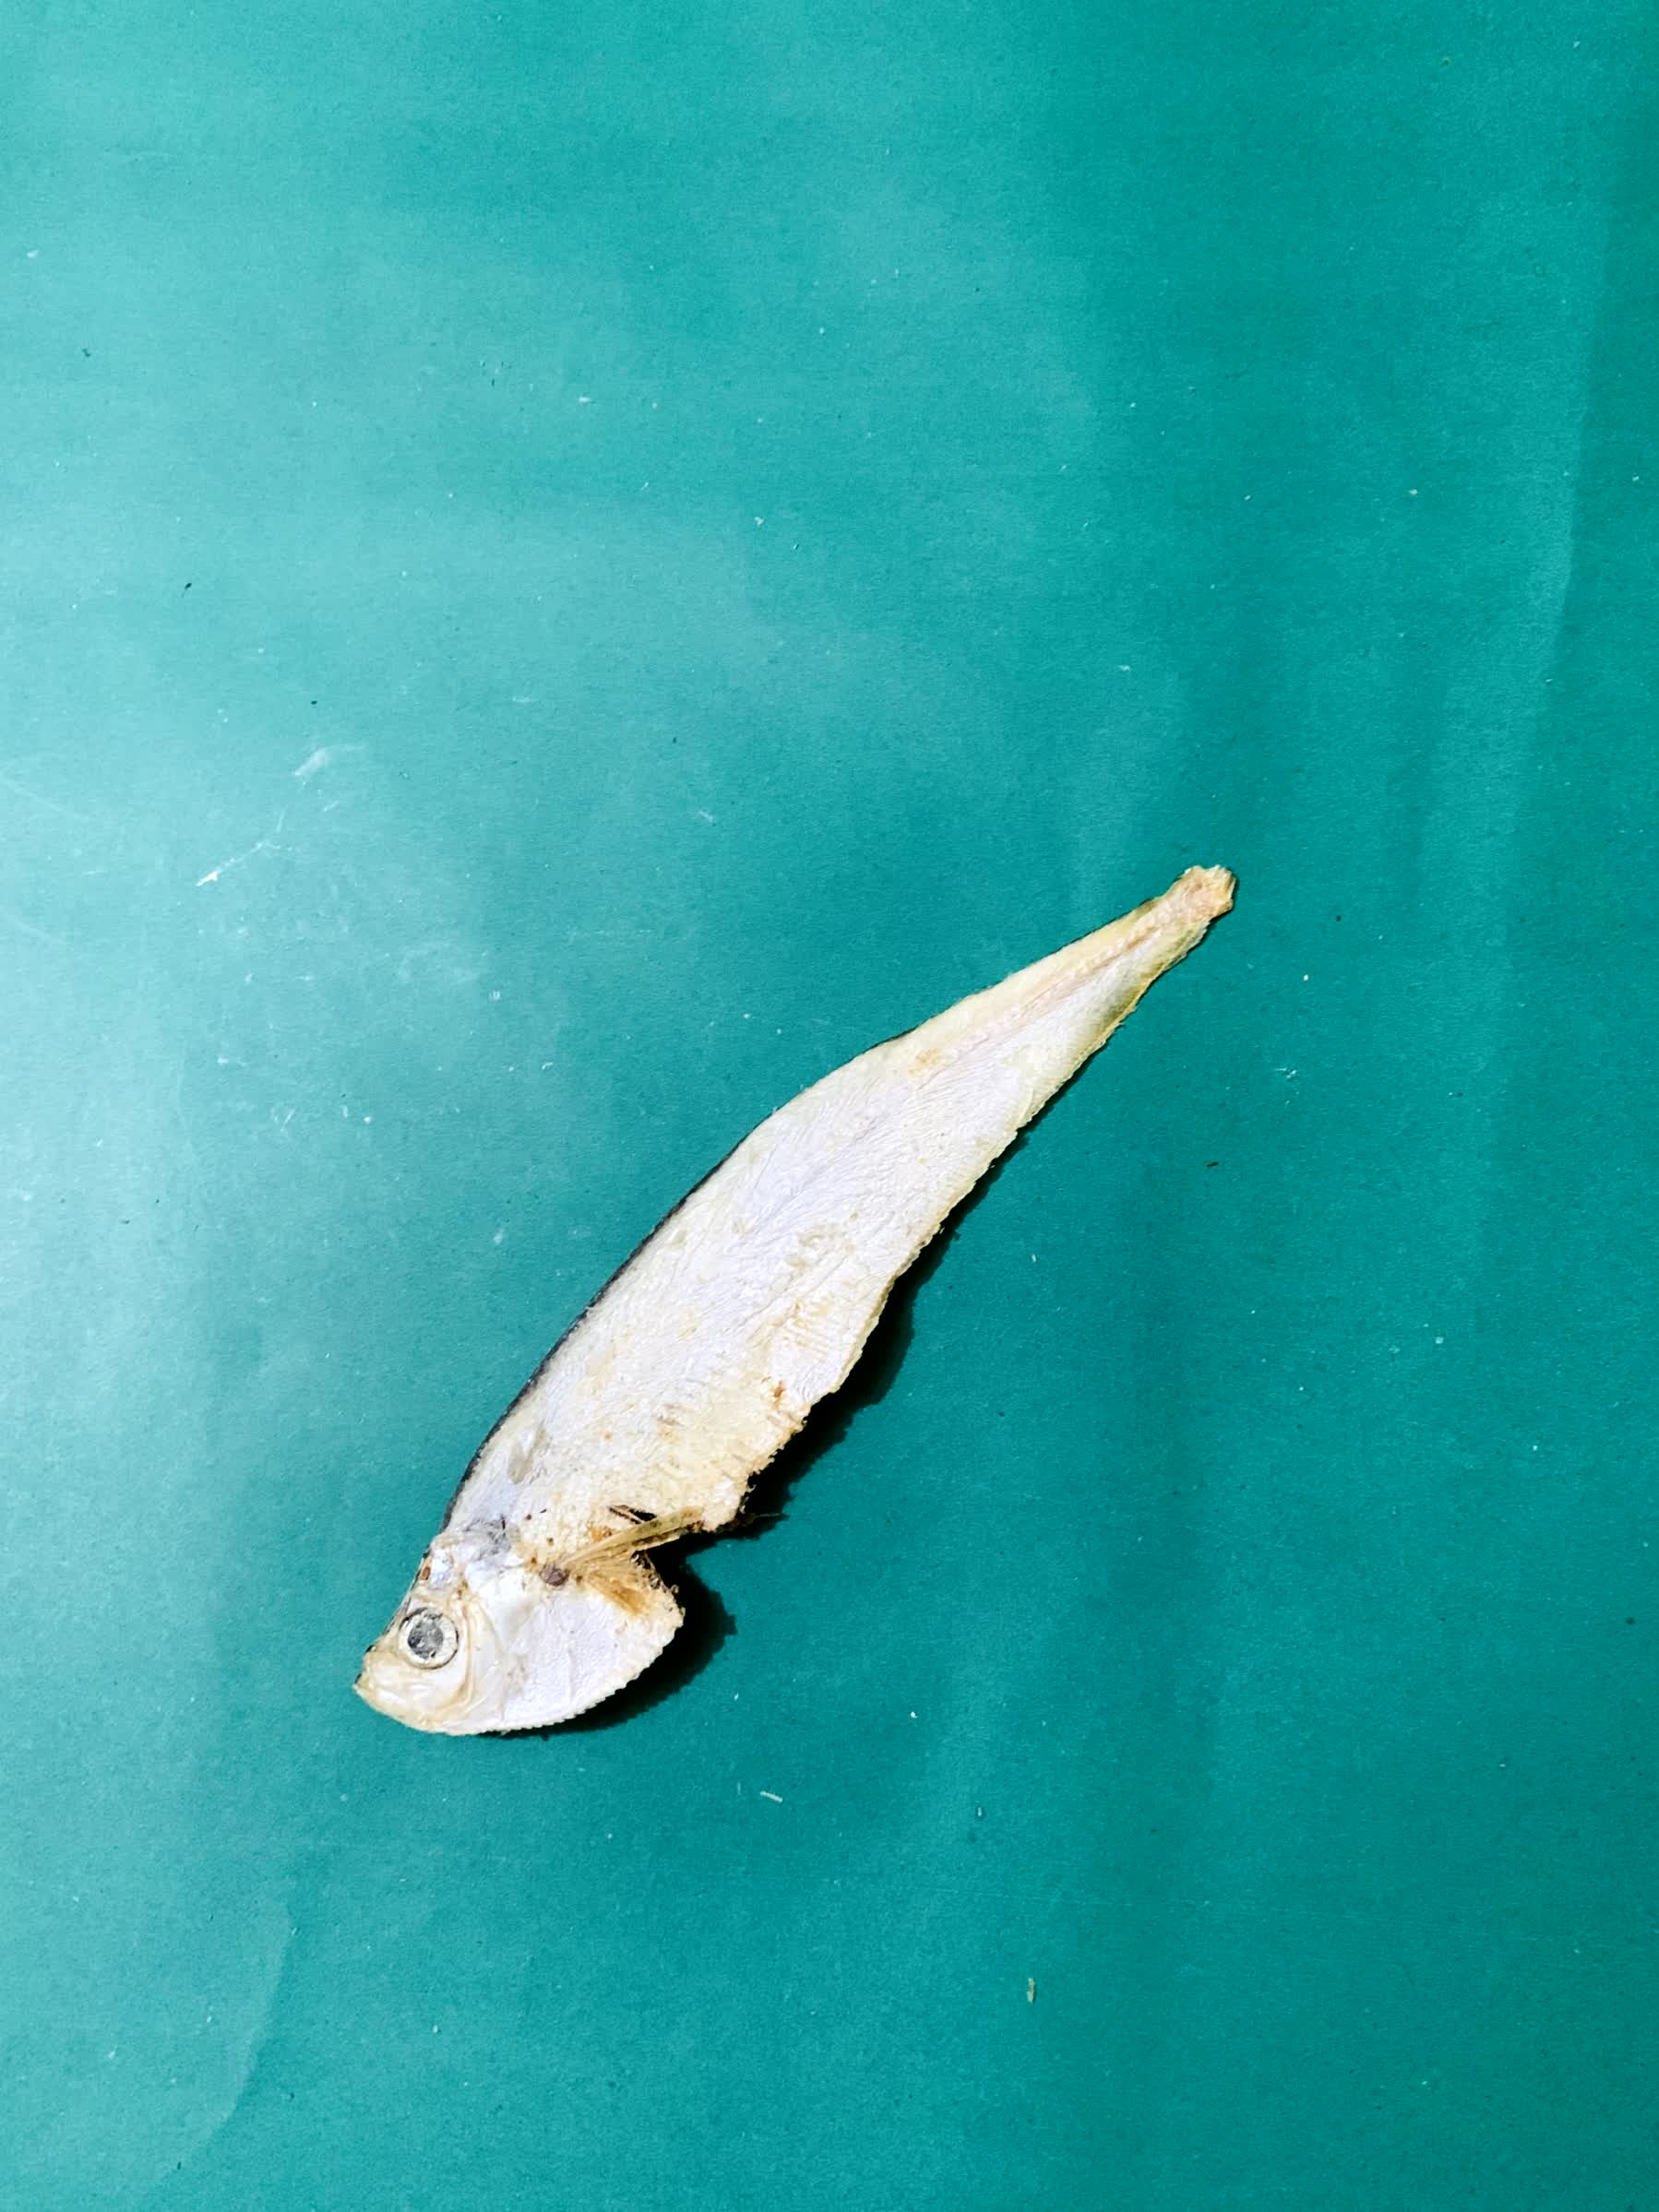
Species: Shukna Feuwa